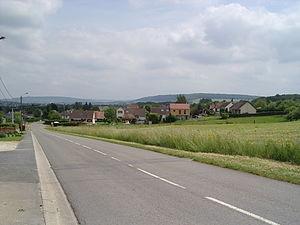
Vue du village d'Elaire depuis la route pour Chalandry
Chalandry-Elaire est une commune française située dans le département des Ardennes, en région Grand Est.